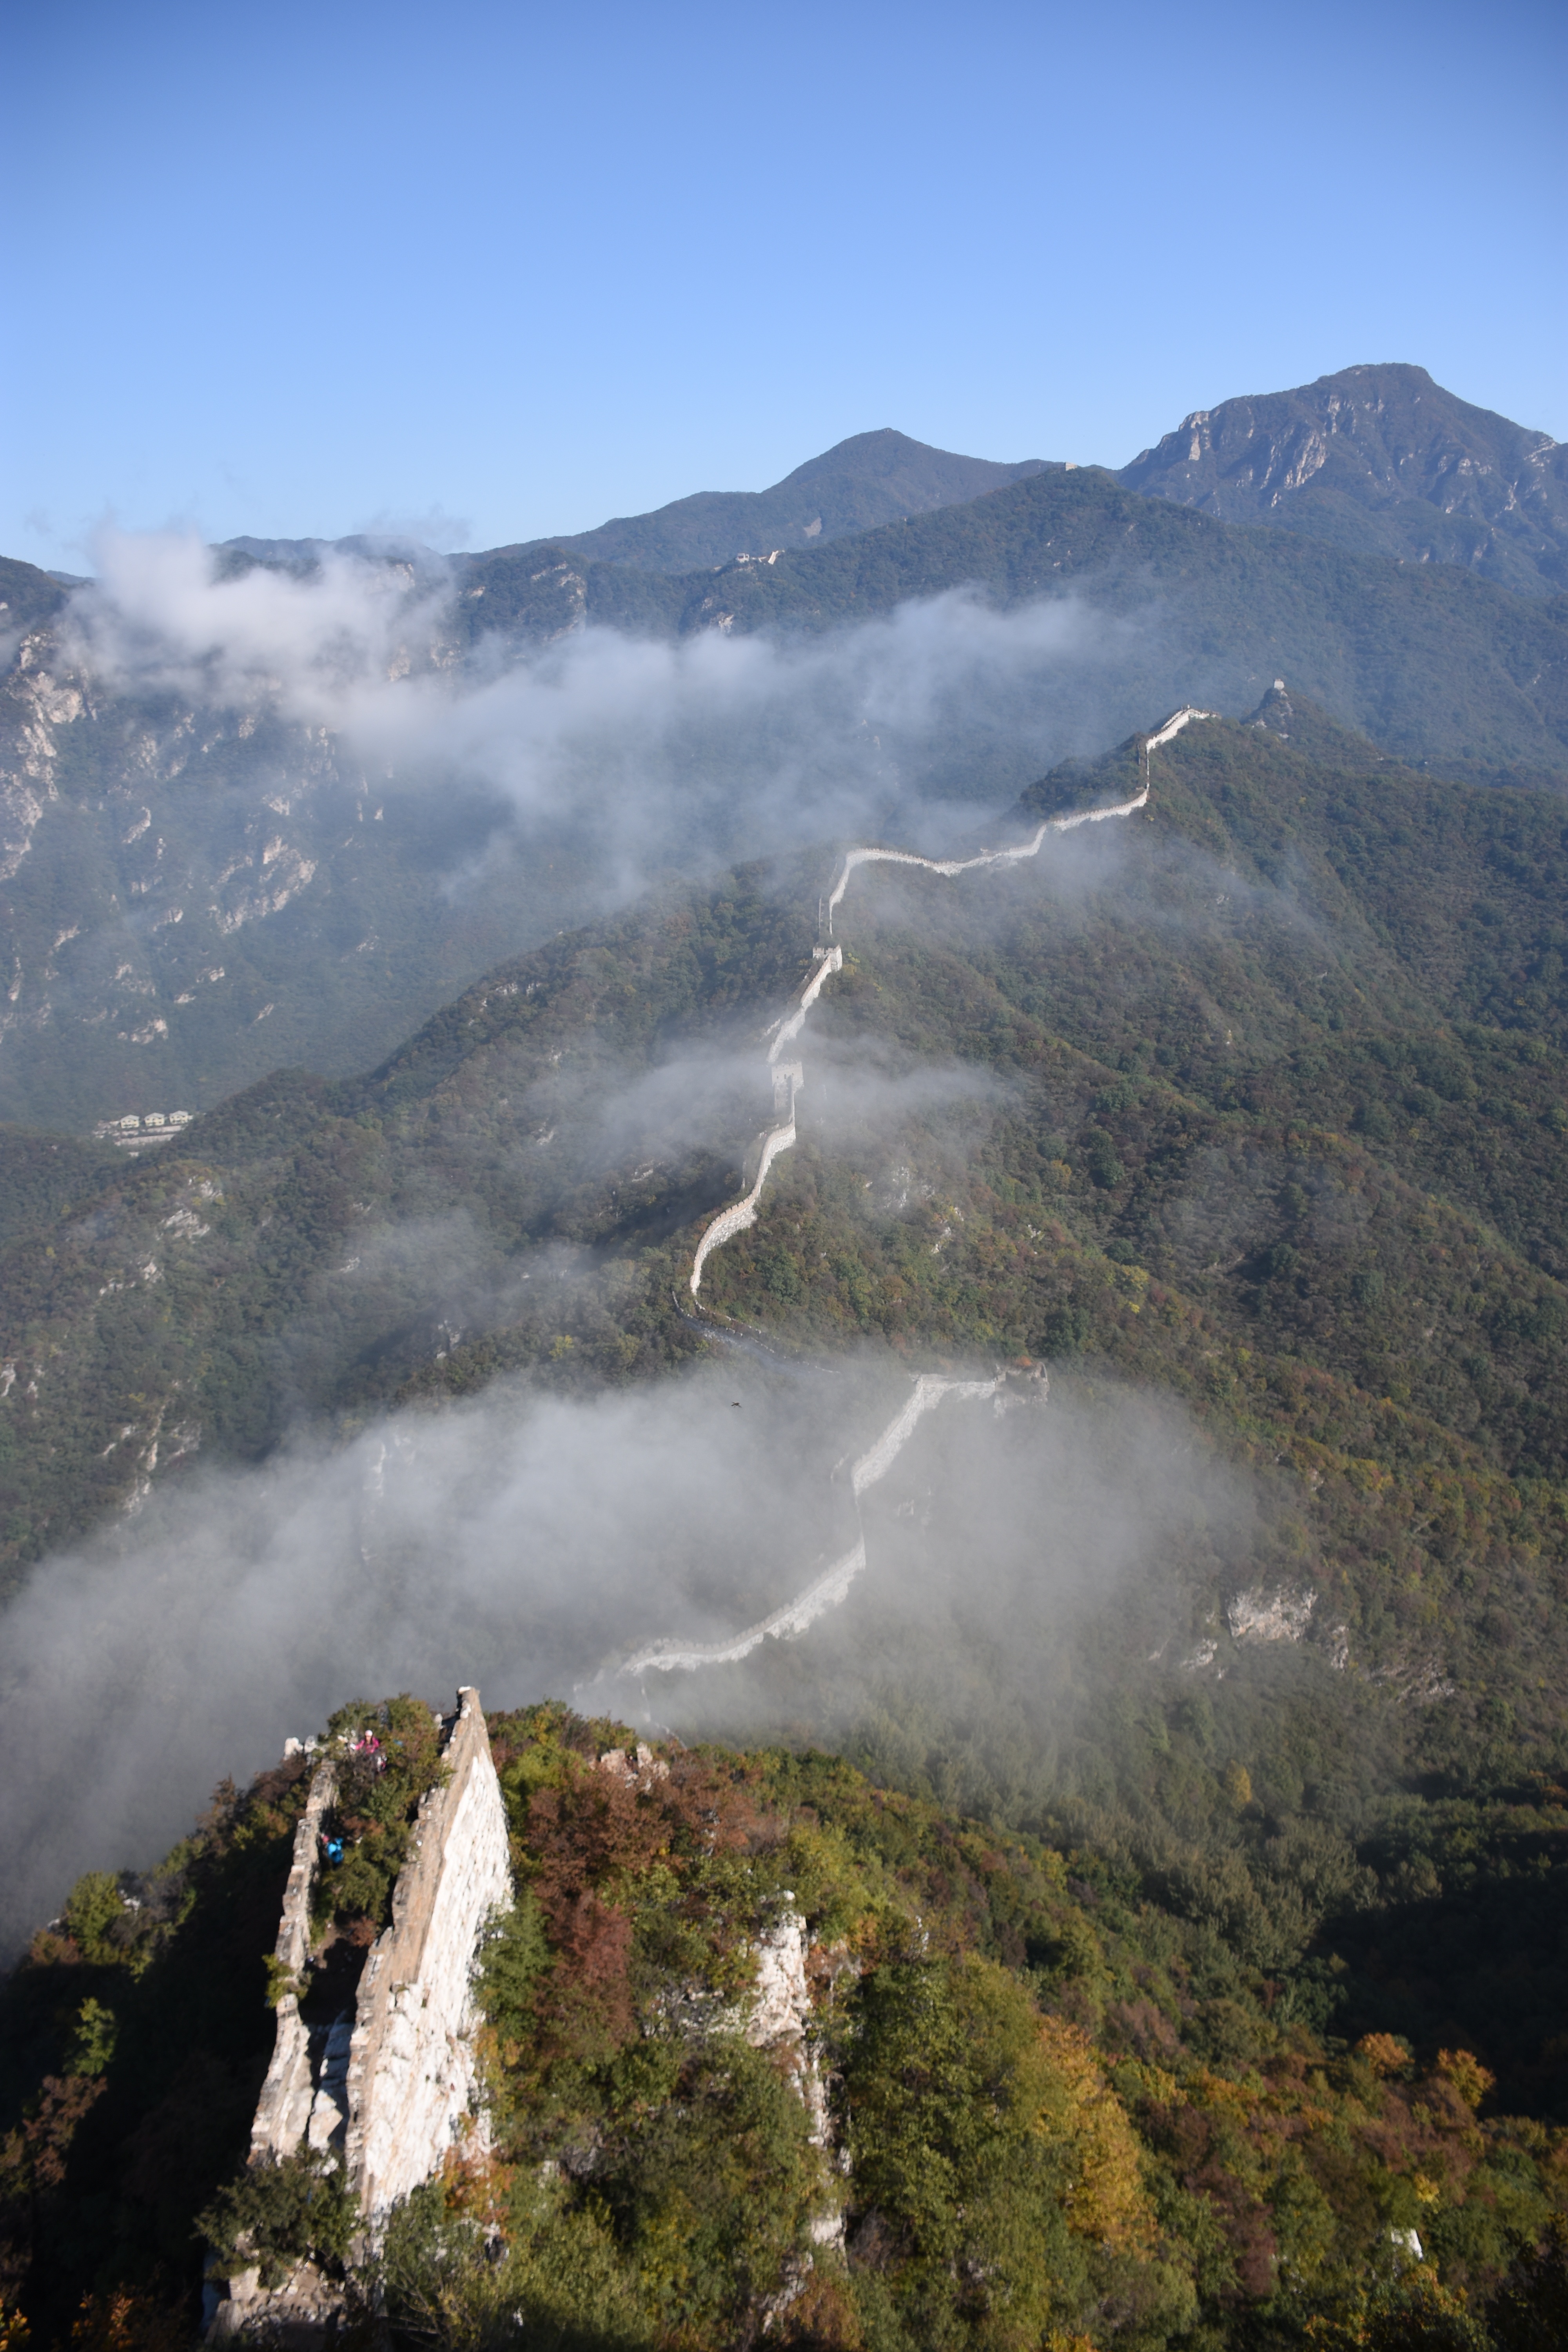
landscape, waterfall, wilderness, walking, mountain, cloud, fog, lake, adventure, mountain range, ridge, alps, plateau, cirque, water feature, landform, the great wall, mountain pass, geographical feature, atmospheric phenomenon, mountainous landforms, geological phenomenon, nock